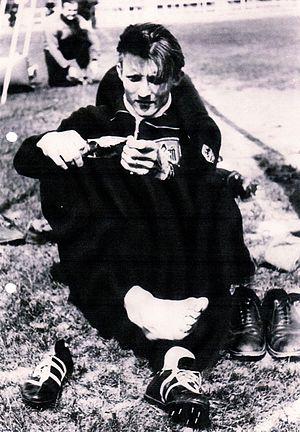
Les records du monde du 800 mètres sont actuellement détenus par le Kényan David Rudisha avec le temps de 1 min 40 s 91, établi le 9 août 2012 en finale des Jeux olympiques de Londres au Royaume-Uni, et par la Tchèque Jarmila Kratochvílová, créditée de 1 min 53 s 28 le 26 juillet 1983 à Munich, en Allemagne de l'Ouest.
Rudolf Harbig, né le 8 novembre 1913 à Dresde et mort le 5 mars 1944 à Olchowez, était un athlète allemand, pratiquant le demi-fond dont la spécialité était le 800 mètres. Le 15 juillet 1939, il améliore le record de monde de la distance de 2 secondes 80 centièmes à l'Arena de 500 mètres de Milan lors d'un match Italie-Allemagne, record qui tiendra 16 ans. Il détiendra aussi les records du monde du 400 mètres en 46 s et du 1 000 mètres en 2 min 21 s 5.